Banisteriopsis caapi

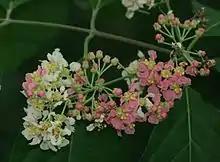
Caapi flowering

These alkaloids of the beta-carboline class act as monoamine oxidase inhibitor (MAOIs). The MAOIs allow the primary psychoactive compound, DMT, which is introduced from the other common ingredient in ayahuasca "Psychotria viridis", to be orally active. The constituents that may be responsible for the hallucinogenic activity of "Banisteriopsis caapi" include harmaline, tetrahydroharmine, and to a lesser extent harmine.